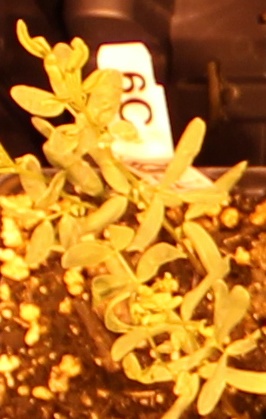
Label: Lentil